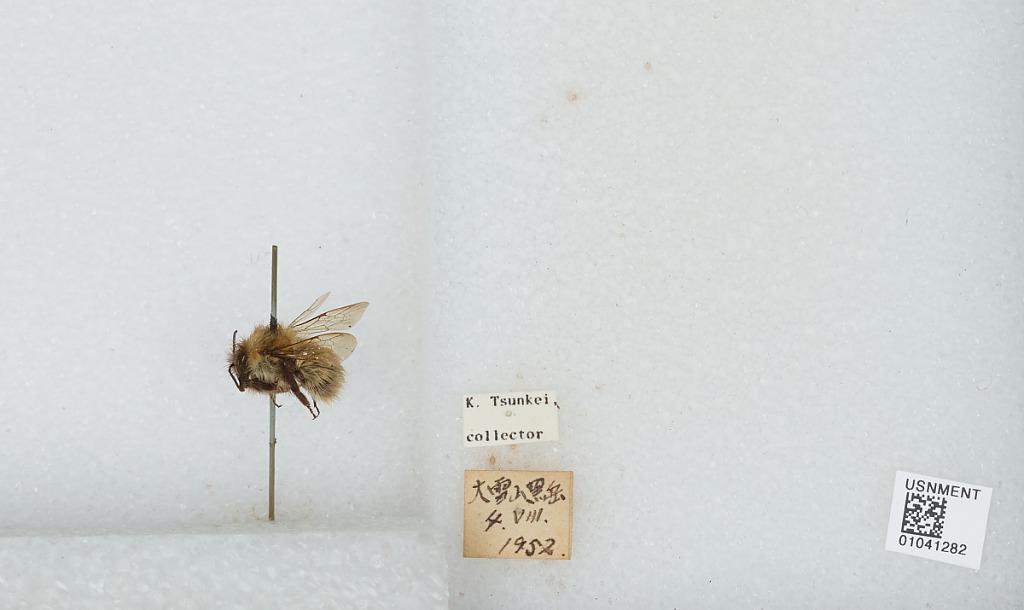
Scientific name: Bombus sp.
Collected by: K. Tsuneki
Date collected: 1952-8-4
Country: Japan
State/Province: Hokkaido
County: Kamikawa
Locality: Daisetsuzan Kuro-dake